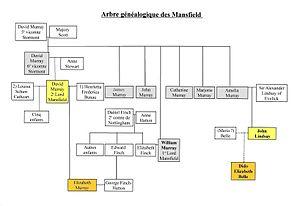
Arbre généalogique de la famille de William Murray, 1er Lord Mansfield
Dido Elizabeth Belle est la fille naturelle de l'amiral John Lindsay et d'une esclave connue seulement sous le nom de Belle, dont on sait très peu de choses hormis sa condition d'esclave noire. Dido Belle vit dans la maisonnée de William Murray, premier comte de Mansfield, qui est l'oncle de son père, et par conséquent son grand-oncle.